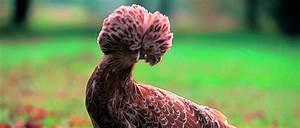
chicken